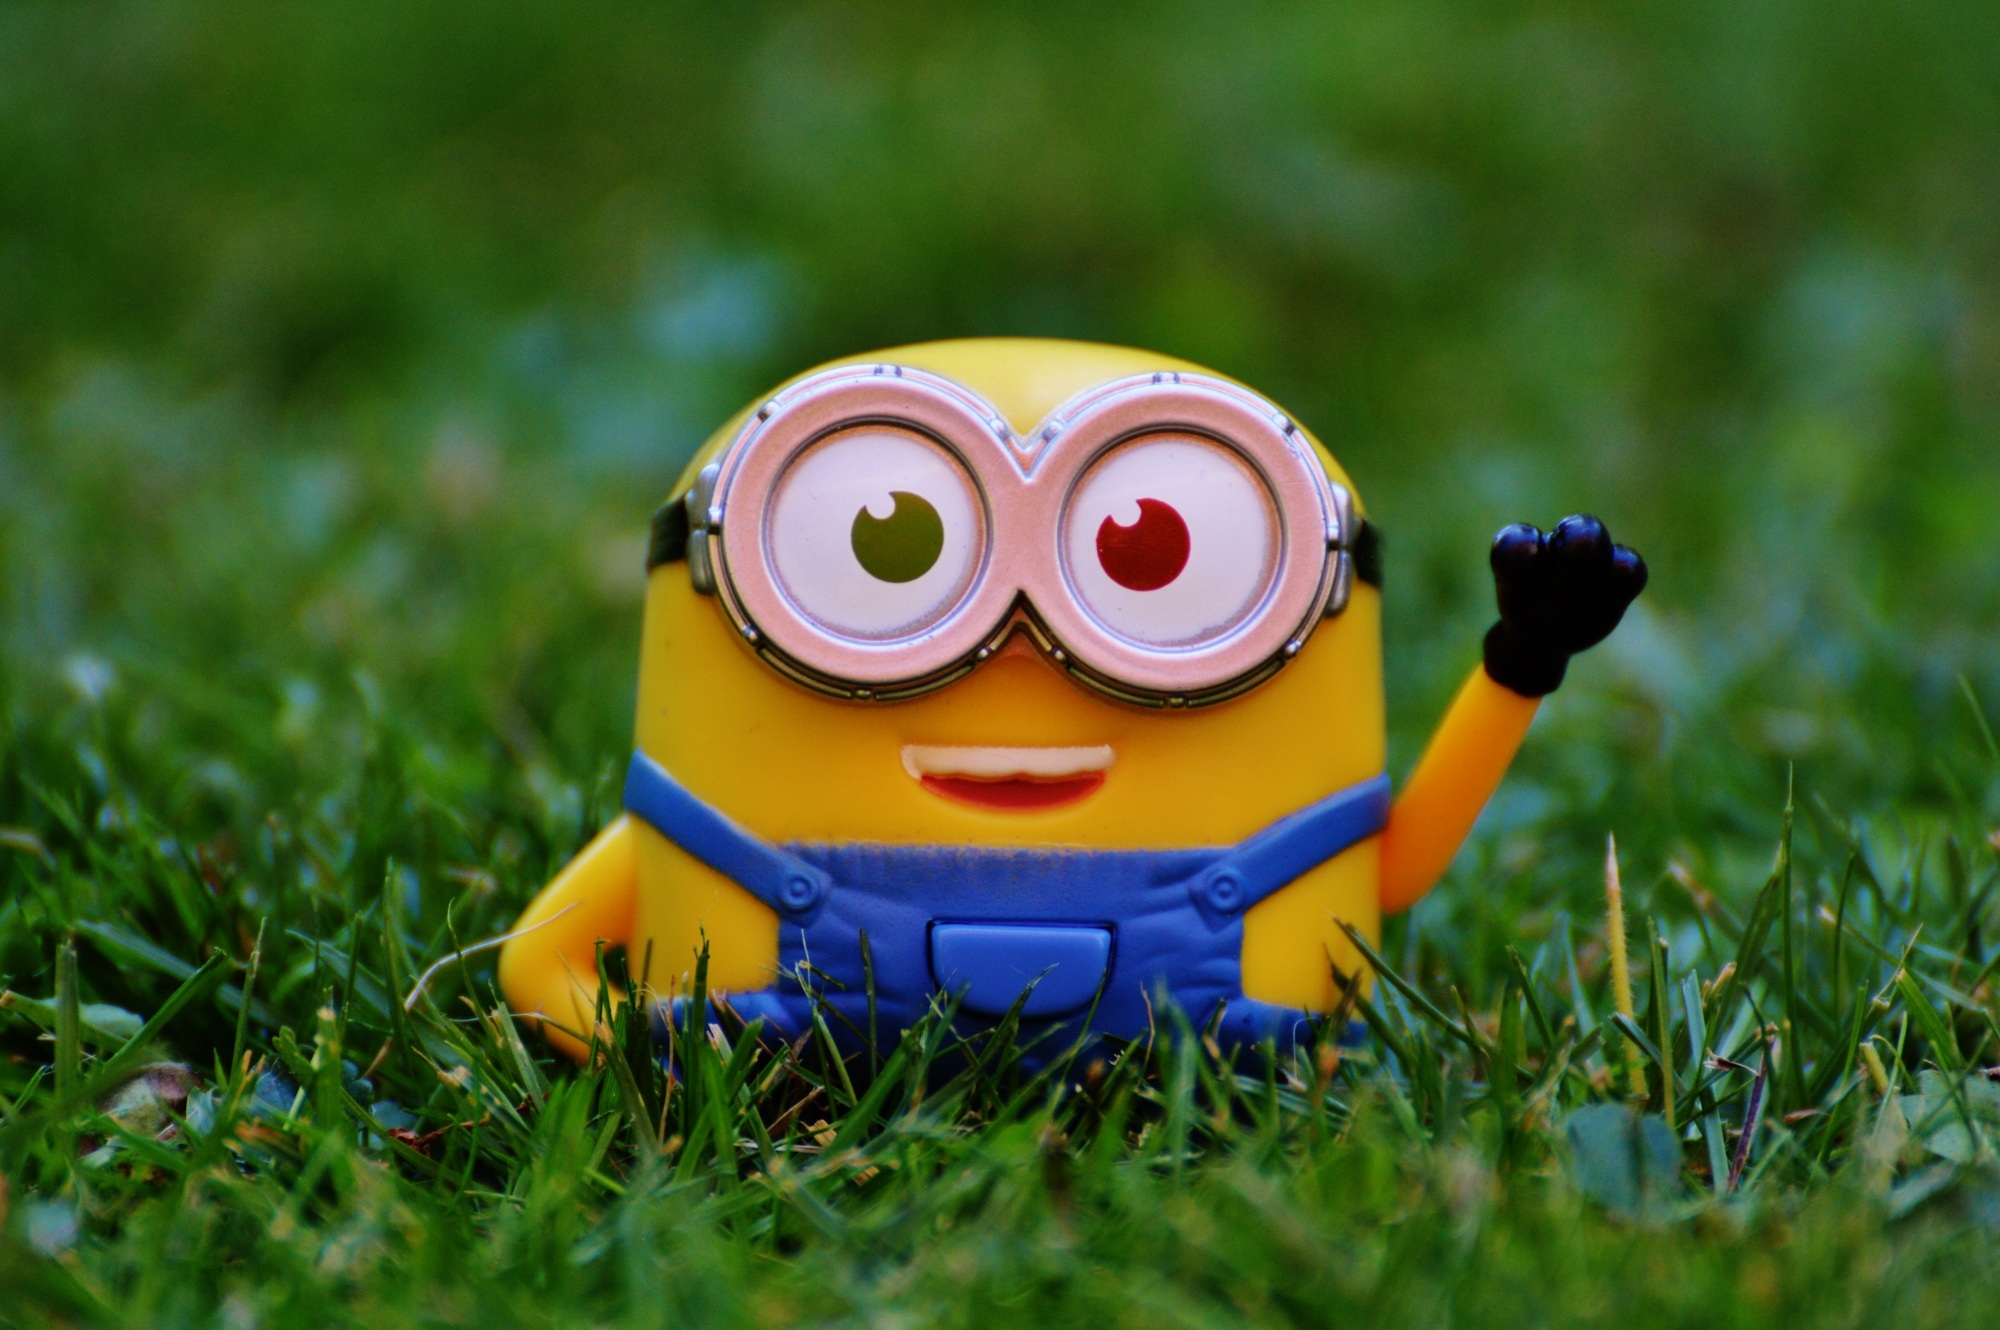
grass, lawn, wave, green, frog, amphibian, yellow, toy, children, figure, toys, funny, minions, stuffed toy